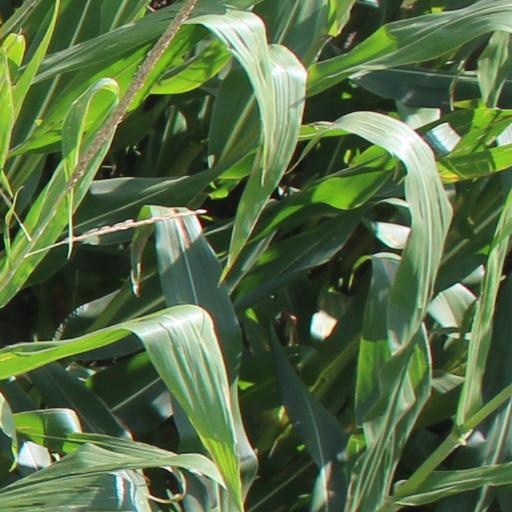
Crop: maize; corn